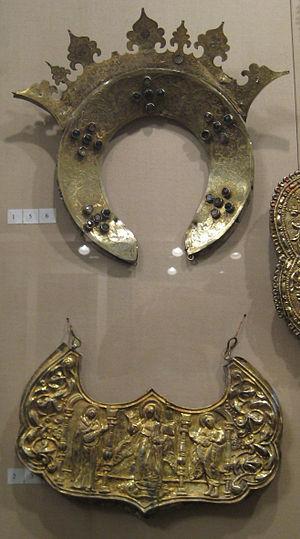
Un tsata est à l'origine une monnaie, une mince feuille de métal d'or battu. Dans l'iconographie c'est un collier en forme de demi-lune, de croissant, de ménisque, dont la forme courbe fait souvent pendant à celle du nimbe ou auréole, ou de la couronne dans les revêtements d'icônes ou rizas.